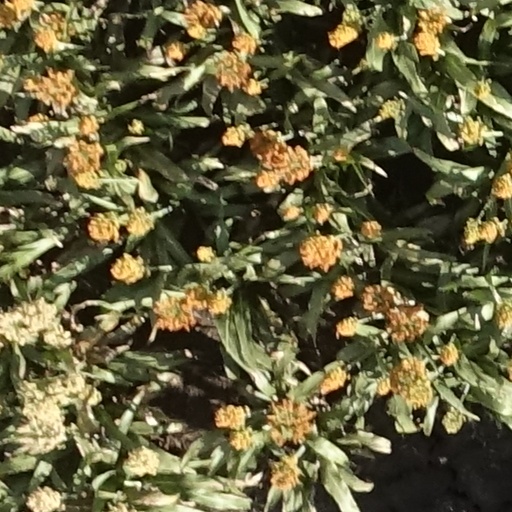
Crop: sorghum